Lincoln Park Conservatory

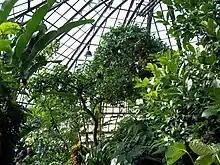
Palm House and architectural detail

The Lincoln Park Conservatory was built between 1890 and 1895 by Lincoln Park's Commission. The Lincoln Park Commission established a greenhouse at the Lincoln Park site in 1877 and planted an adjacent formal garden in 1880. Due to the fascination of horticulture among the city dwellers, Lincoln Park's small greenhouse was no longer sufficient for all the plants. Large conservatories with different plants and exhibit rooms were gaining popularity. Nationally renowned architect Joseph Lyman Silsbee designed the Victorian conservatory in collaboration with another Chicago architect, Mifflin E. Bell. Between 1890 and 1895 they created a glass building that would support "a luxuriant tropical growth, blending the whole into a natural grouping of Nature's loveliest forms". Silsbee gave the conservatory an exotic form by creating a series of trusses in the shape of ogee arches.